Archdiocese of Hierapolis in Syria

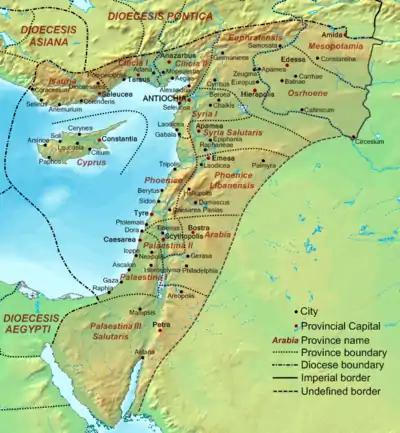
Map of the Roman Diocese of the East showing Euphratensis and it seat, Hierapolis, in the 4th century

The (arch)diocese of Hierapolis in Syria was the metropolitan bishopric of the ecclesiastical province of the Euphratensis. It was based in the city of Hierapolis in Syria (Arabic "Manbij", Syriac "Mabbug"). It was traditionally the fifth see in dignity under the Patriarch of Antioch. Under the Patriarch Athanasius I in the sixth century, it had nine suffragan bishoprics.